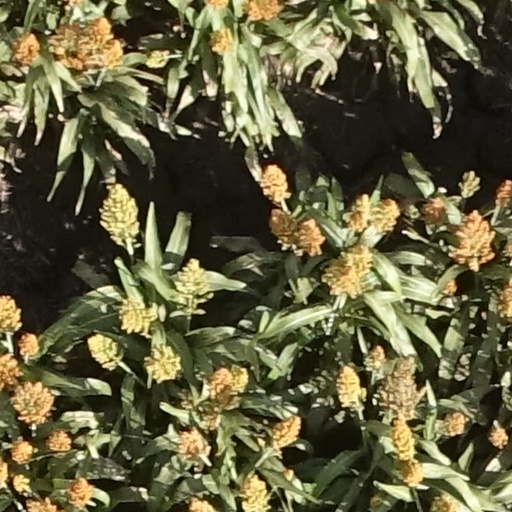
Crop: sorghum